Bad Camberg

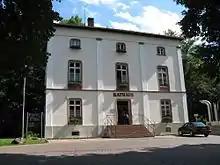
The Town Hall (built 1860)

The town's arms show the "Obertorturm" (“Upper Gate Tower”), Camberg's eastern town gate tower, with its gate. On the tower are two golden lions on a red field. The roof is blue. The golden lions on the red field stem from the arms borne by the County of Diez, to which Bad Camberg belonged. The background in the arms is red.